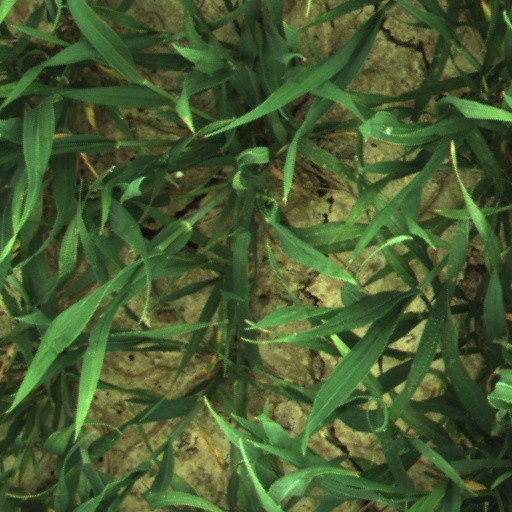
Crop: wheat